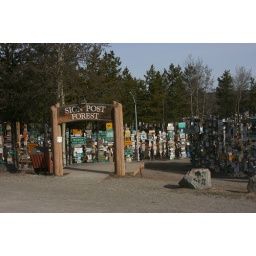
The visitor's center has a sign that says there are over 61,000 signs as of September of last year.